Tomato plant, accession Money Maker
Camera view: horizontal (90 deg, fisheye); turntable rotation: 0 degrees
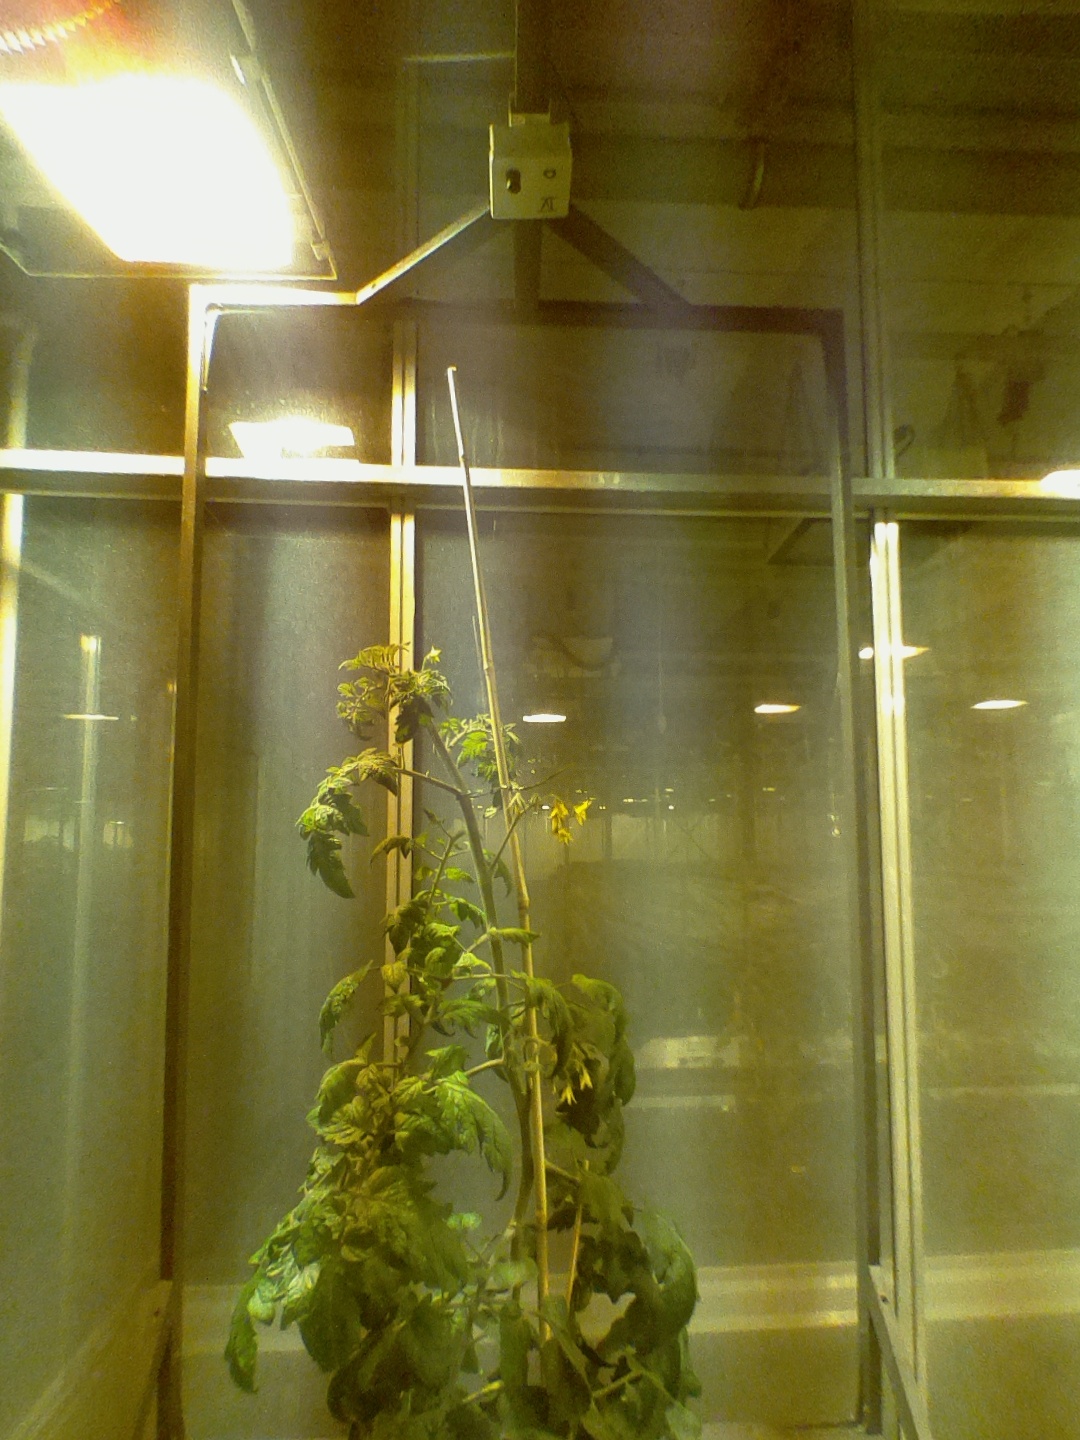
BBCH growth stage 69: End of flowering, 90%-100% of flowers open, more petals falling